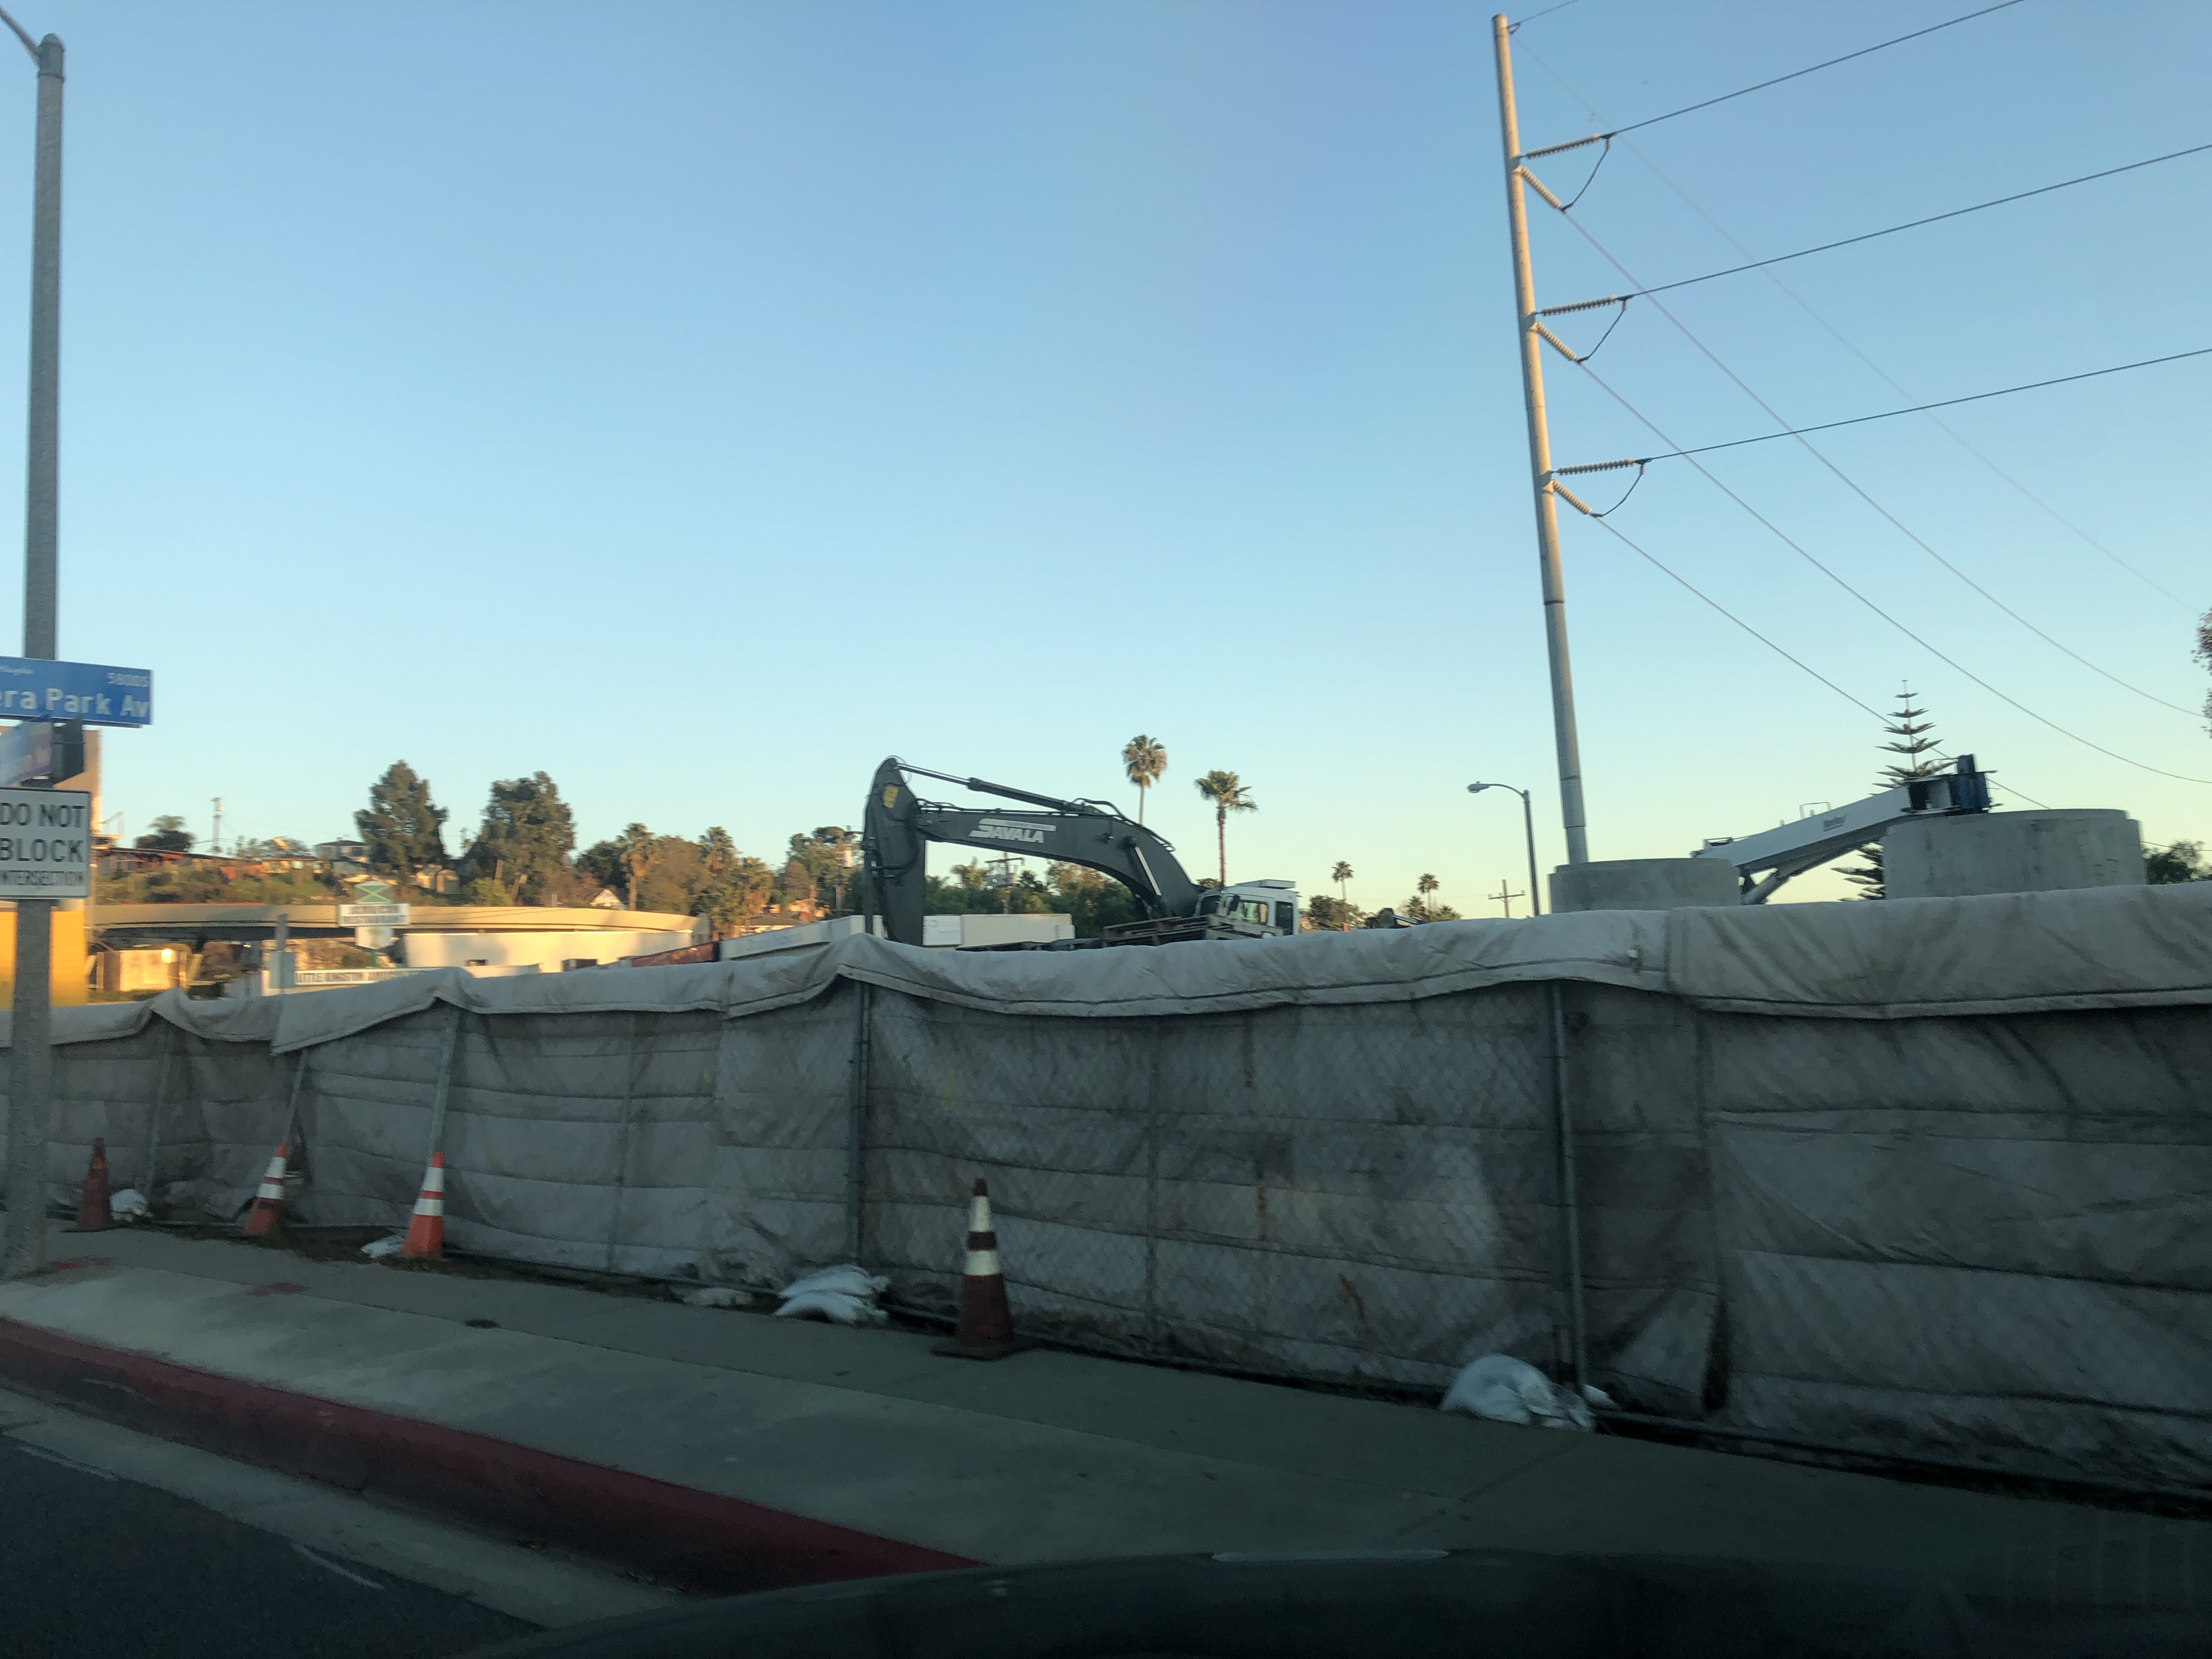
Label: Construction Site
Location: , California, United States
Date: 2019-12-19T00:27:29.295000+00:00